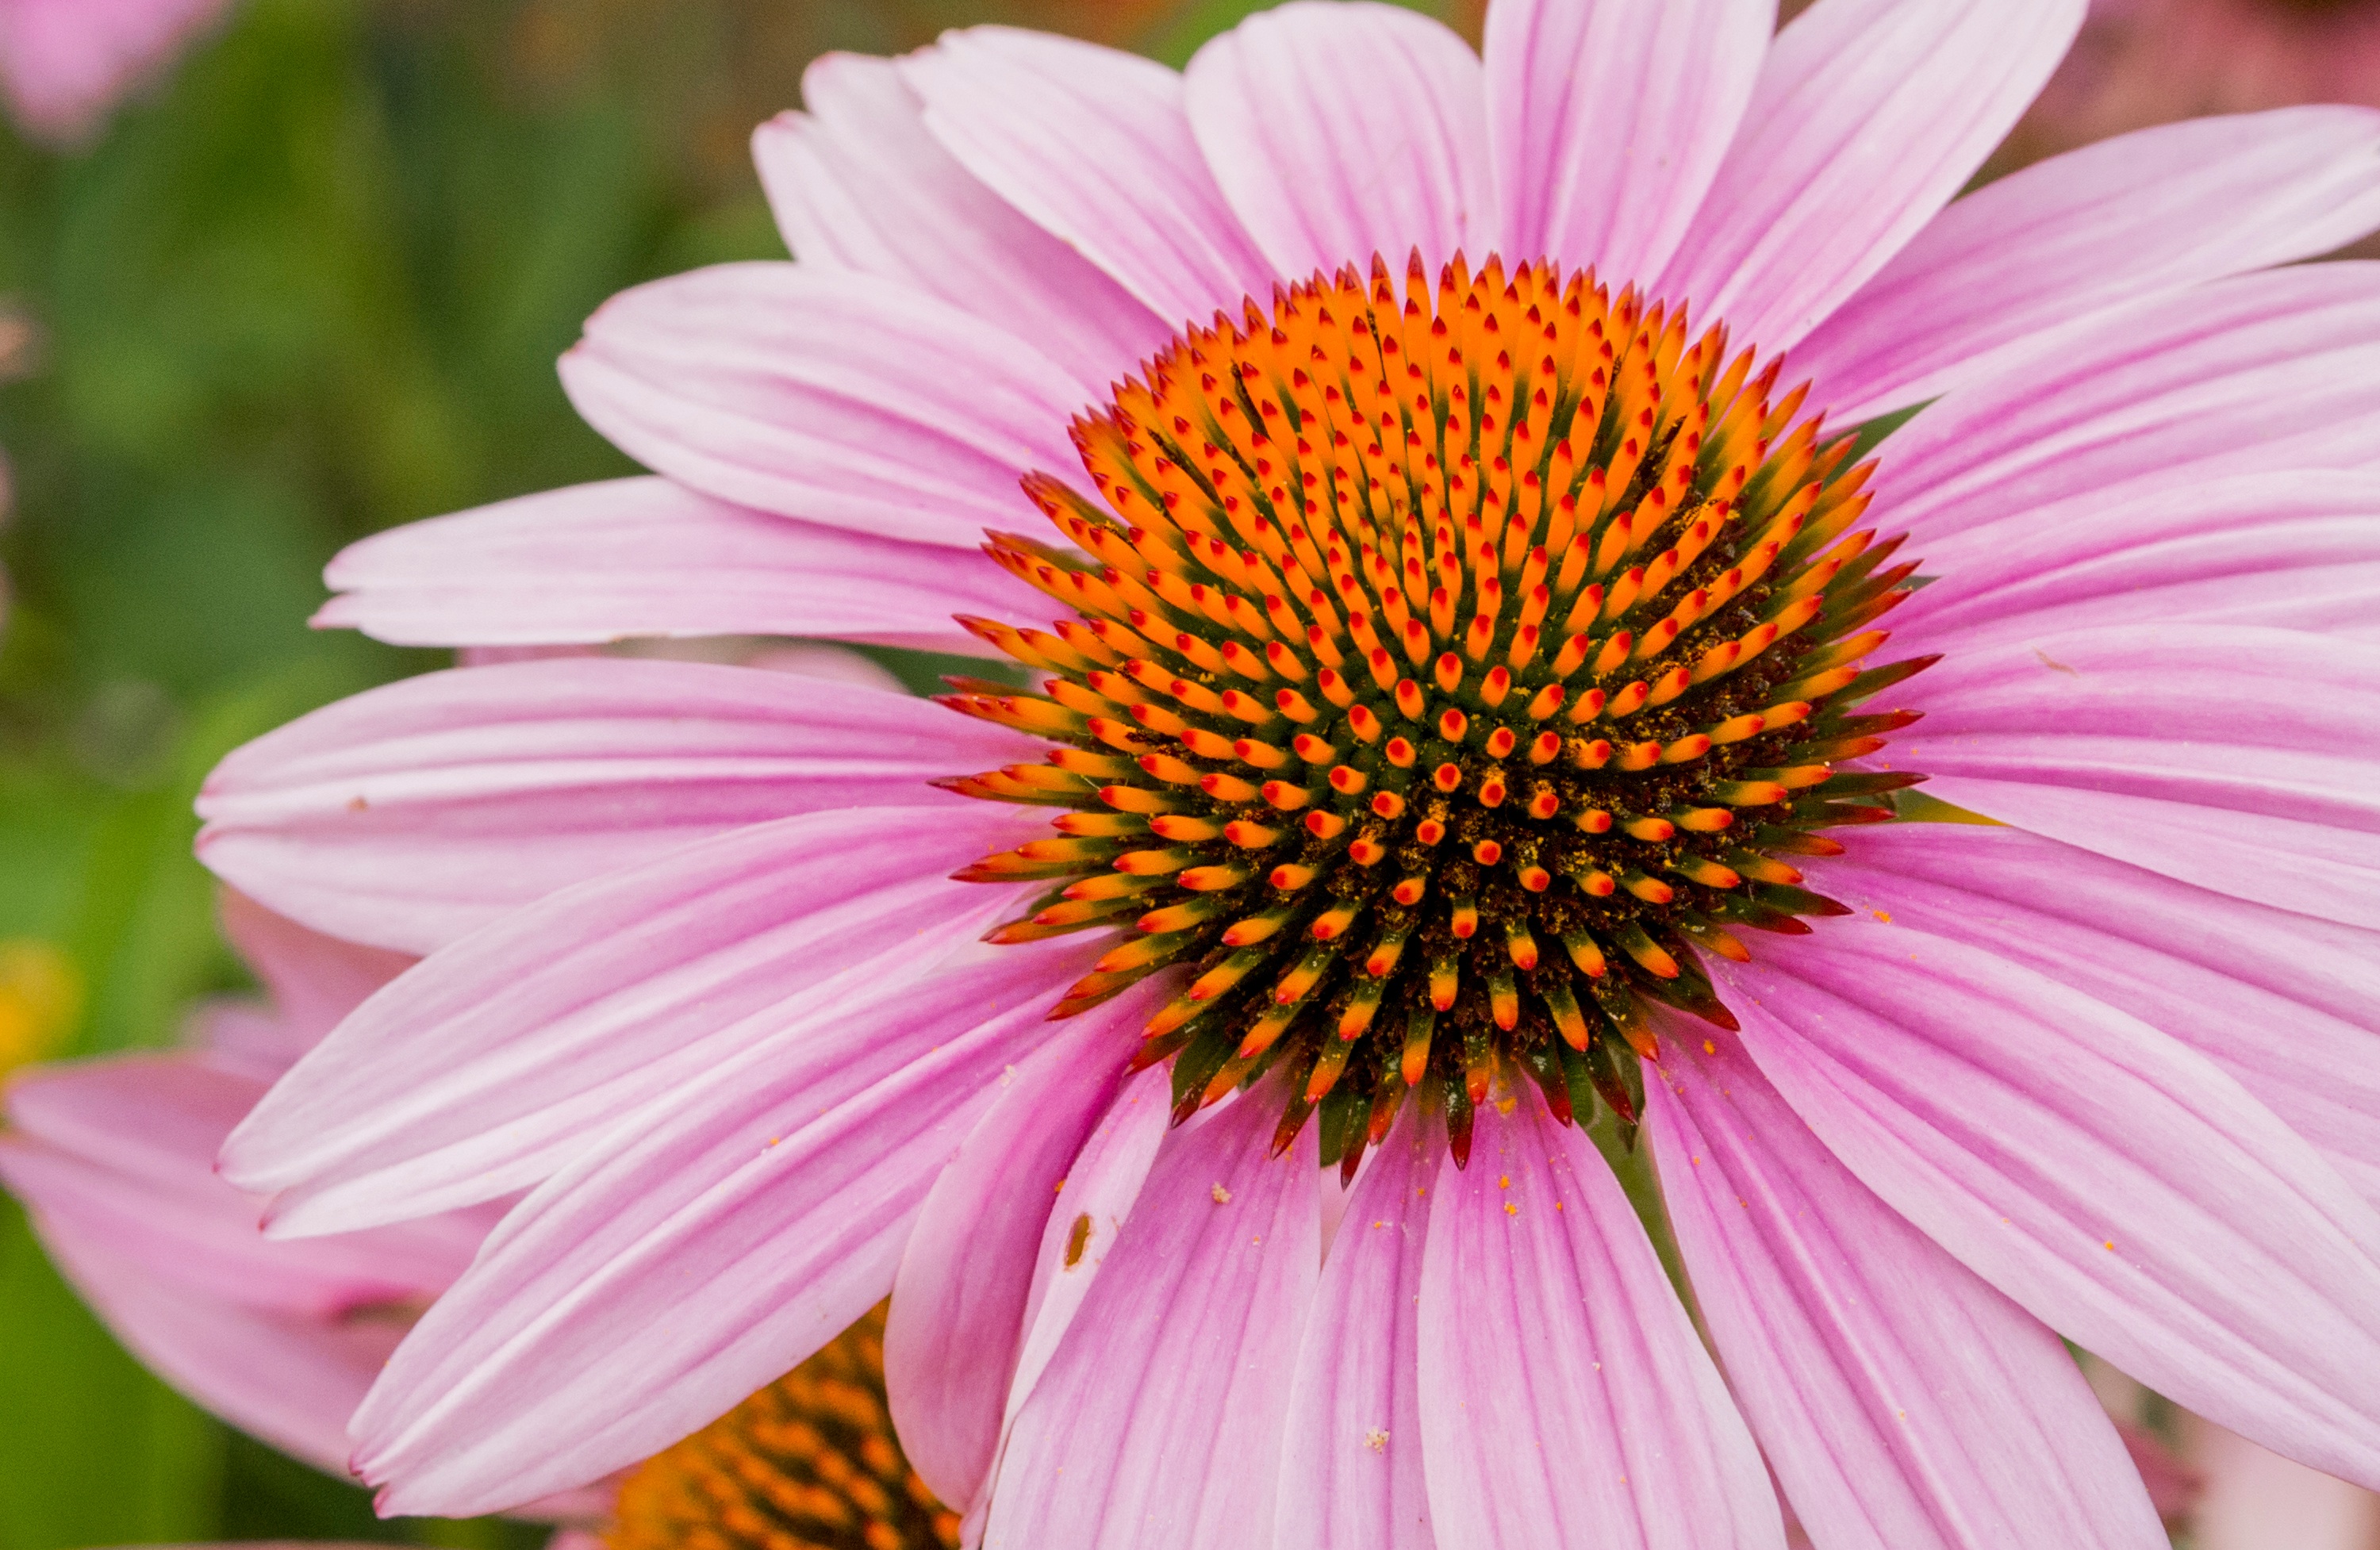
plant, flower, petal, pink, flora, close up, coneflower, macro photography, flowering plant, daisy family, annual plant, plant stem, land plant